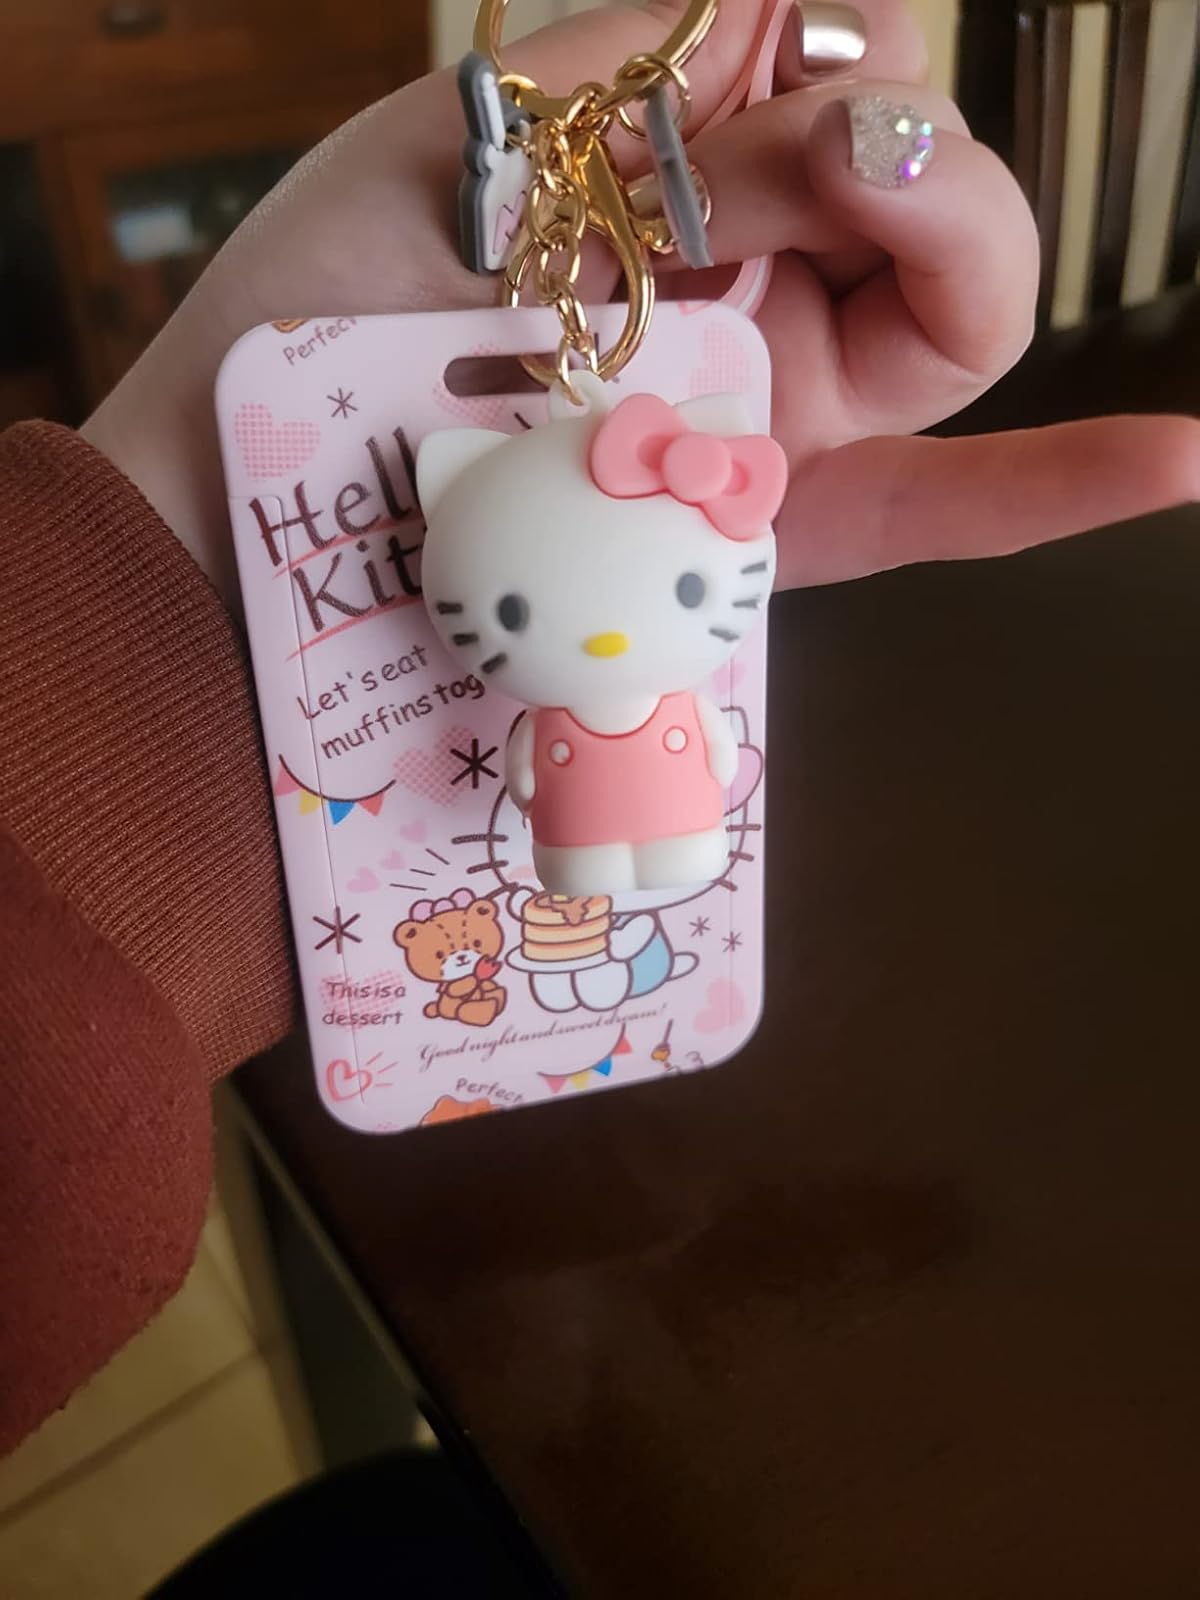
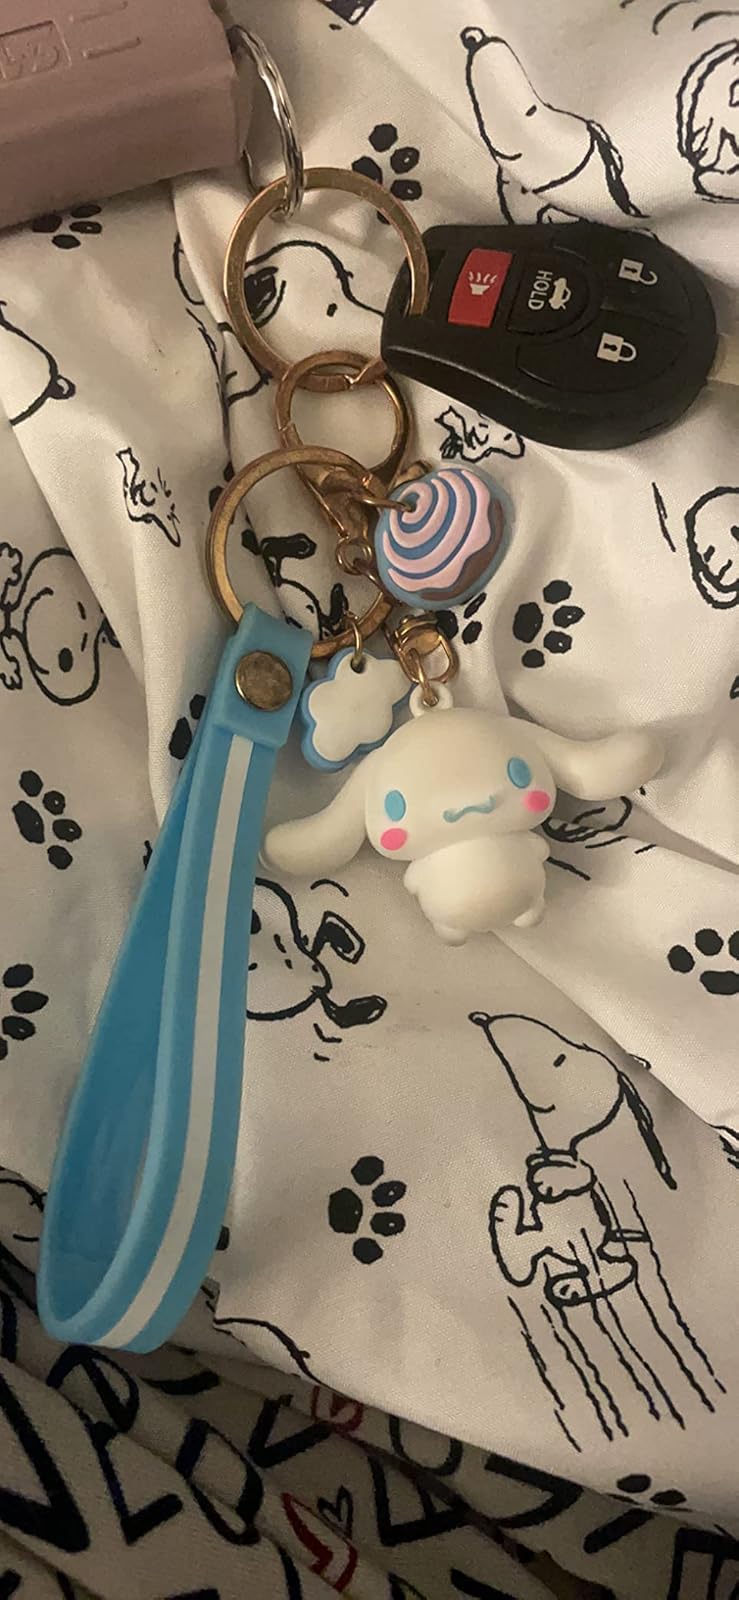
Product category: accessories_keychain
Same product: no